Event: Nepal Earthquake
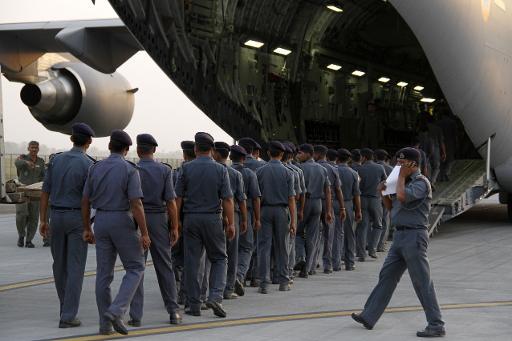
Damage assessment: no_damage